Czech Republic–Slovakia relations

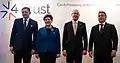
2015 meeting of the Visegrád Group with Robert Fico (Slovakia), Beata Szydło (Poland), Bohuslav Sobotka (Czech Republic) and Viktor Orbán (Hungary)

After the split, Slovakia and the Czech Republic continued their relations in an exceptionally friendly manner (in contrast to, for example, Yugoslavia). Diplomatic relations were established on 1 January 1993, with both countries opening embassies in Prague and Bratislava. To avoid economic disadvantages, they signed a customs union agreement in 1992, which came into force on Independence Day. This allowed the free movement of goods between the two countries and prevented the introduction of customs barriers. The customs union and other bilateral agreements ensured a smooth transition after the end of the federation. It was not until both countries joined the EU in May 2004 – together with their Central European neighbors – that the Czech-Slovak customs union was absorbed into the EU customs union. Prague and Bratislava also continued to cooperate closely on a political level, for example in the regional Visegrád Group. Mutual relations were often described as “brotherly” in politics and the media. Newly elected presidents of the Czech Republic and Slovakia traditionally make their first foreign visit to the other country and hold joint cabinet meetings once a year to discuss important bilateral issues. Opinion polls regularly show that Czechs and Slovaks view each other with great goodwill – the neighboring country is often named the “most popular country.”